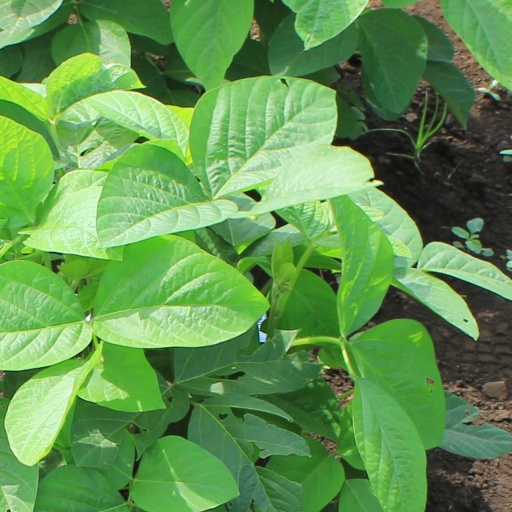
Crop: soybean